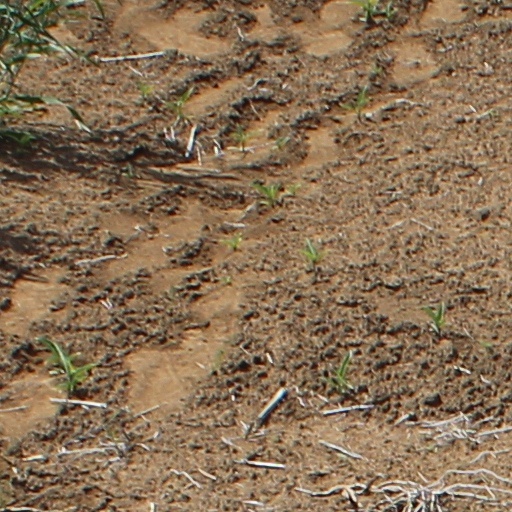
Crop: wheat